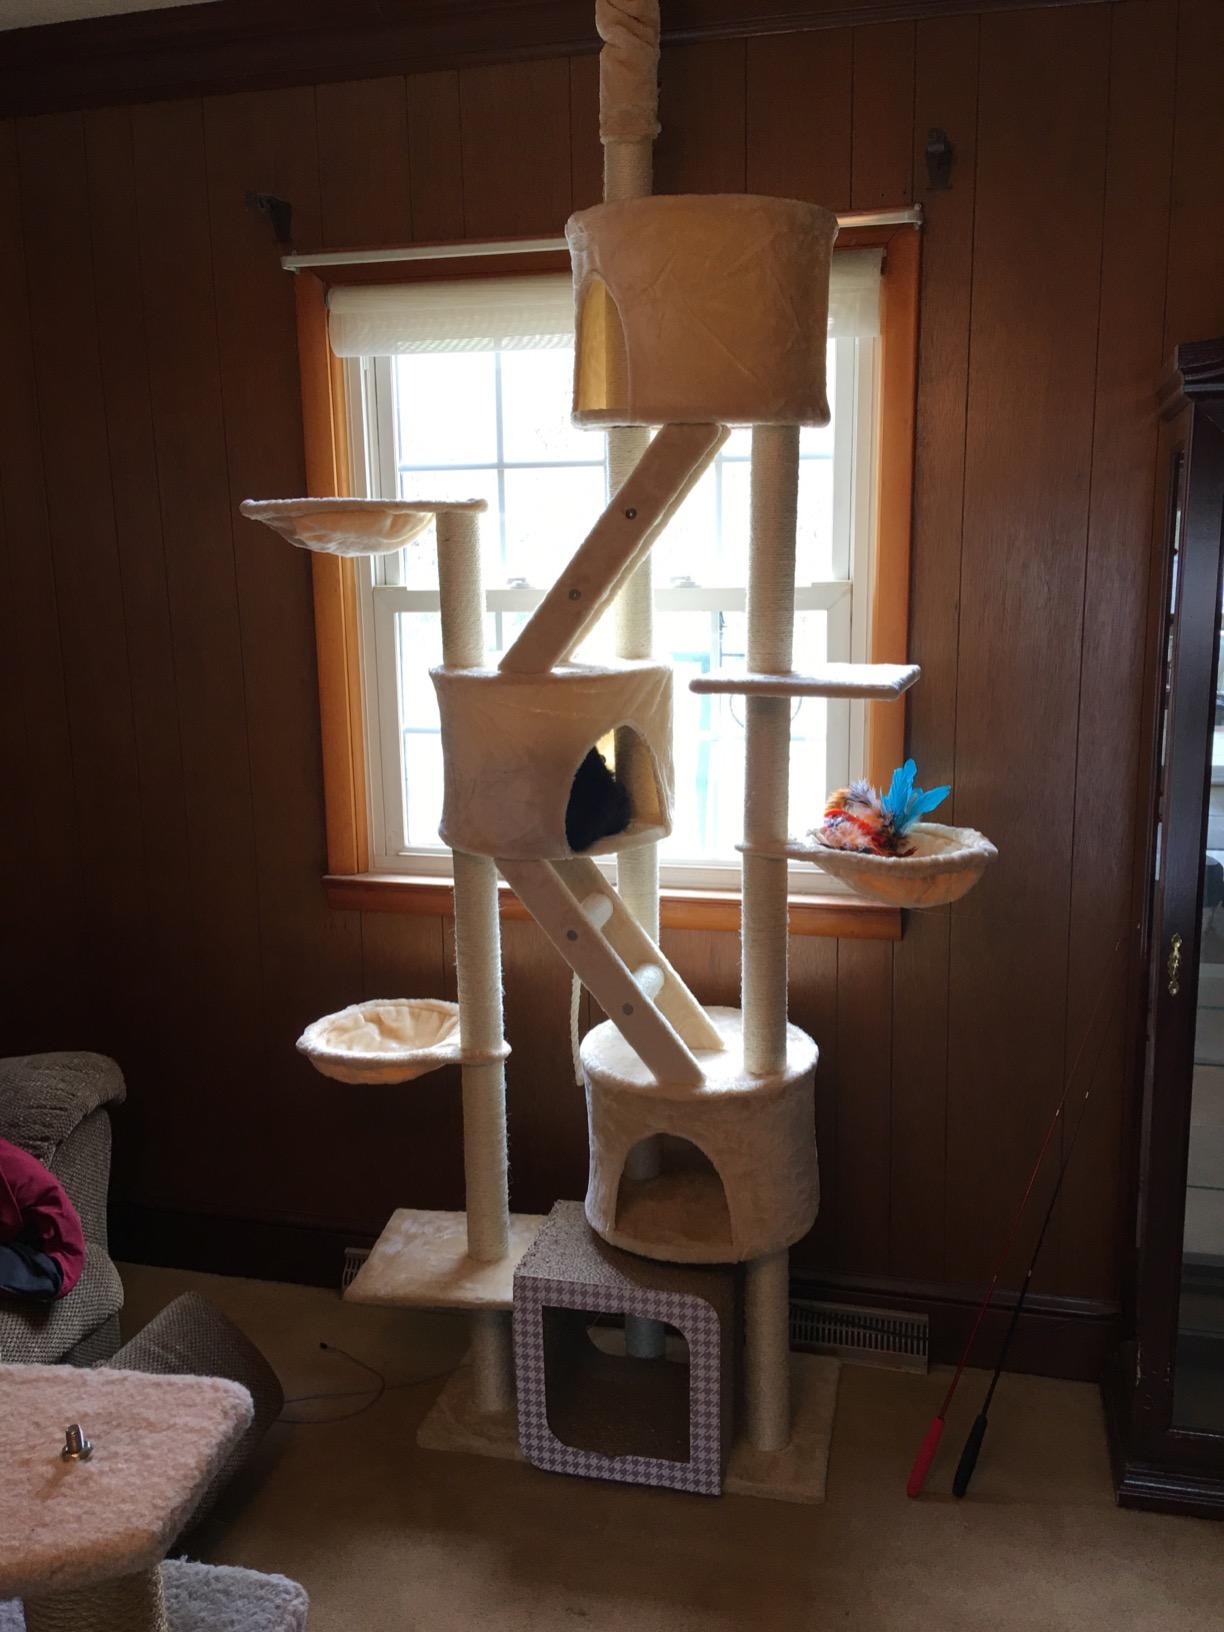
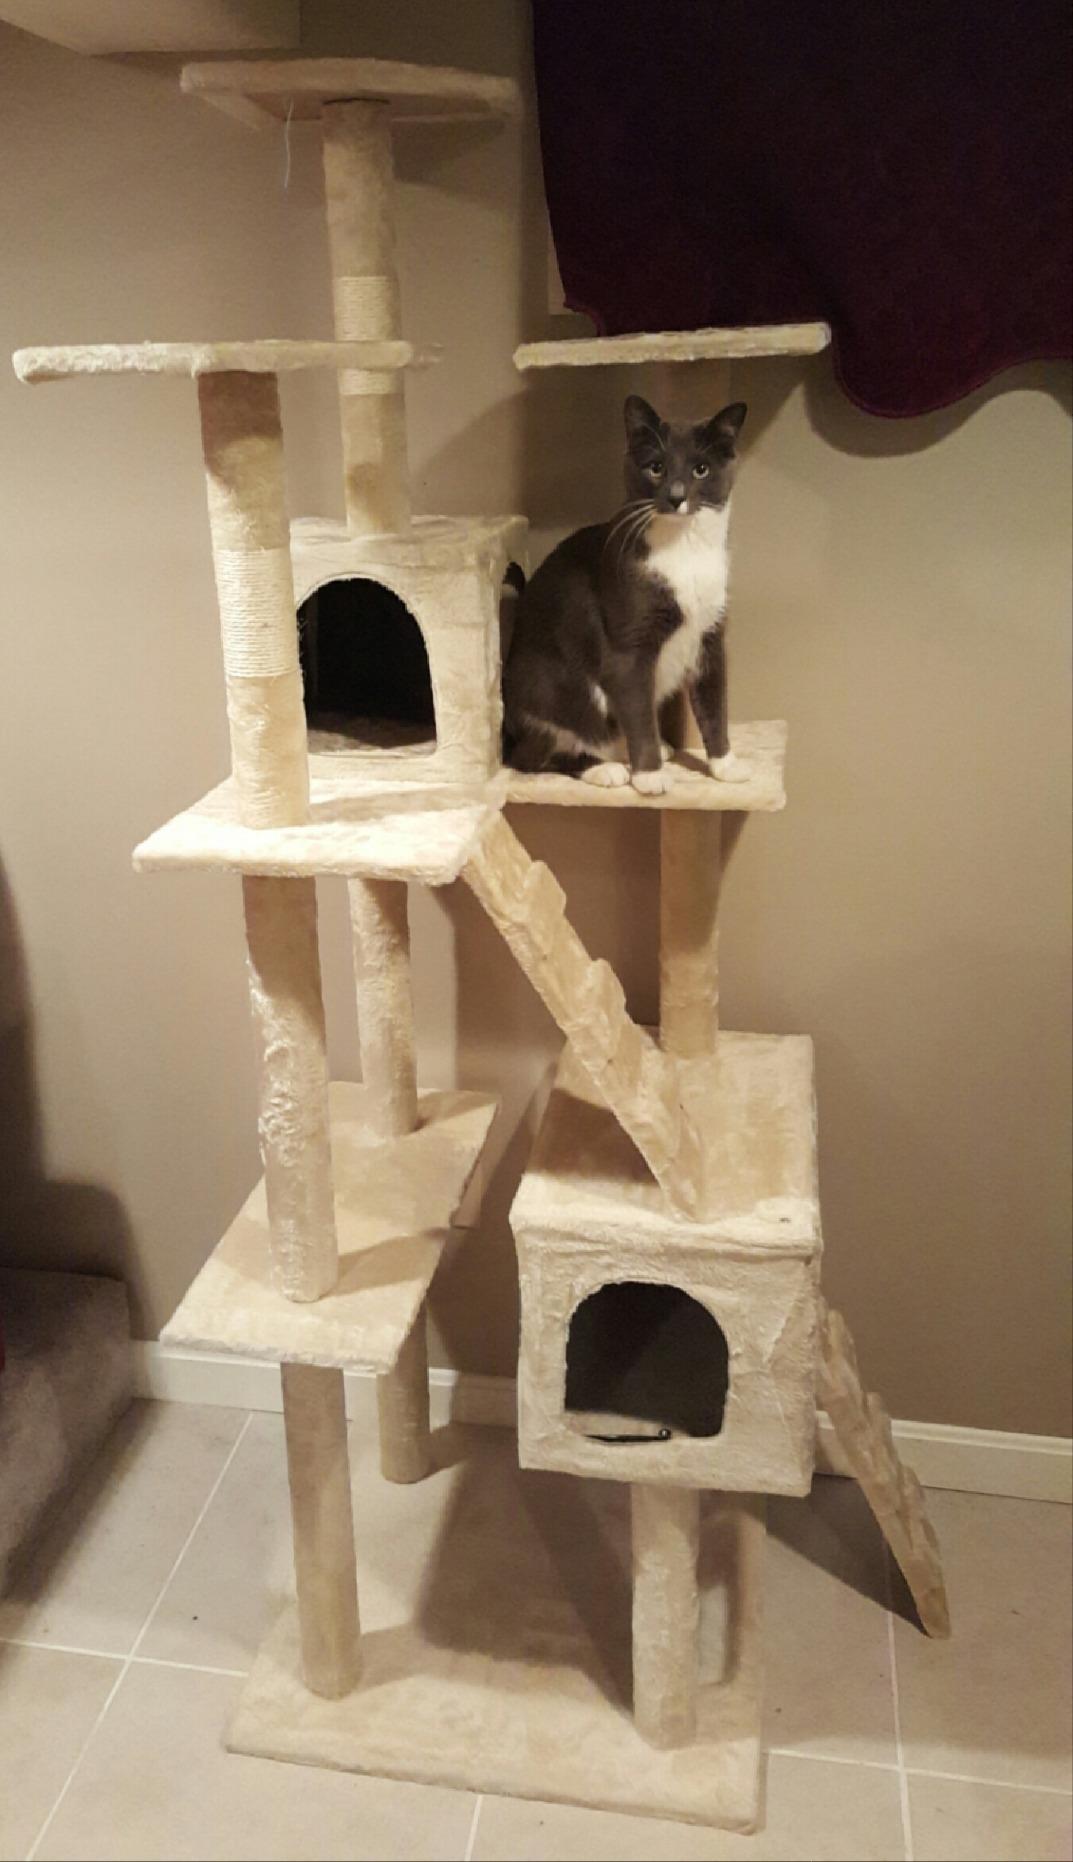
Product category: items_cat tree
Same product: no